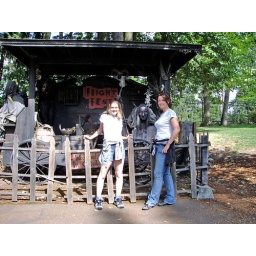
Kitty and Diva standing in front of this creepy lady in a horse drawn carriage in the children's section of the waterpark